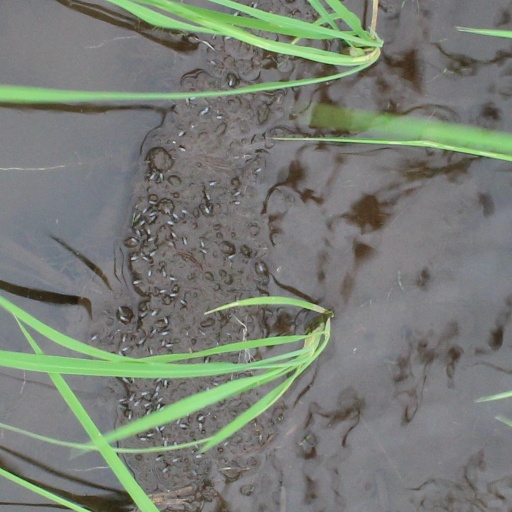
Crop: rice